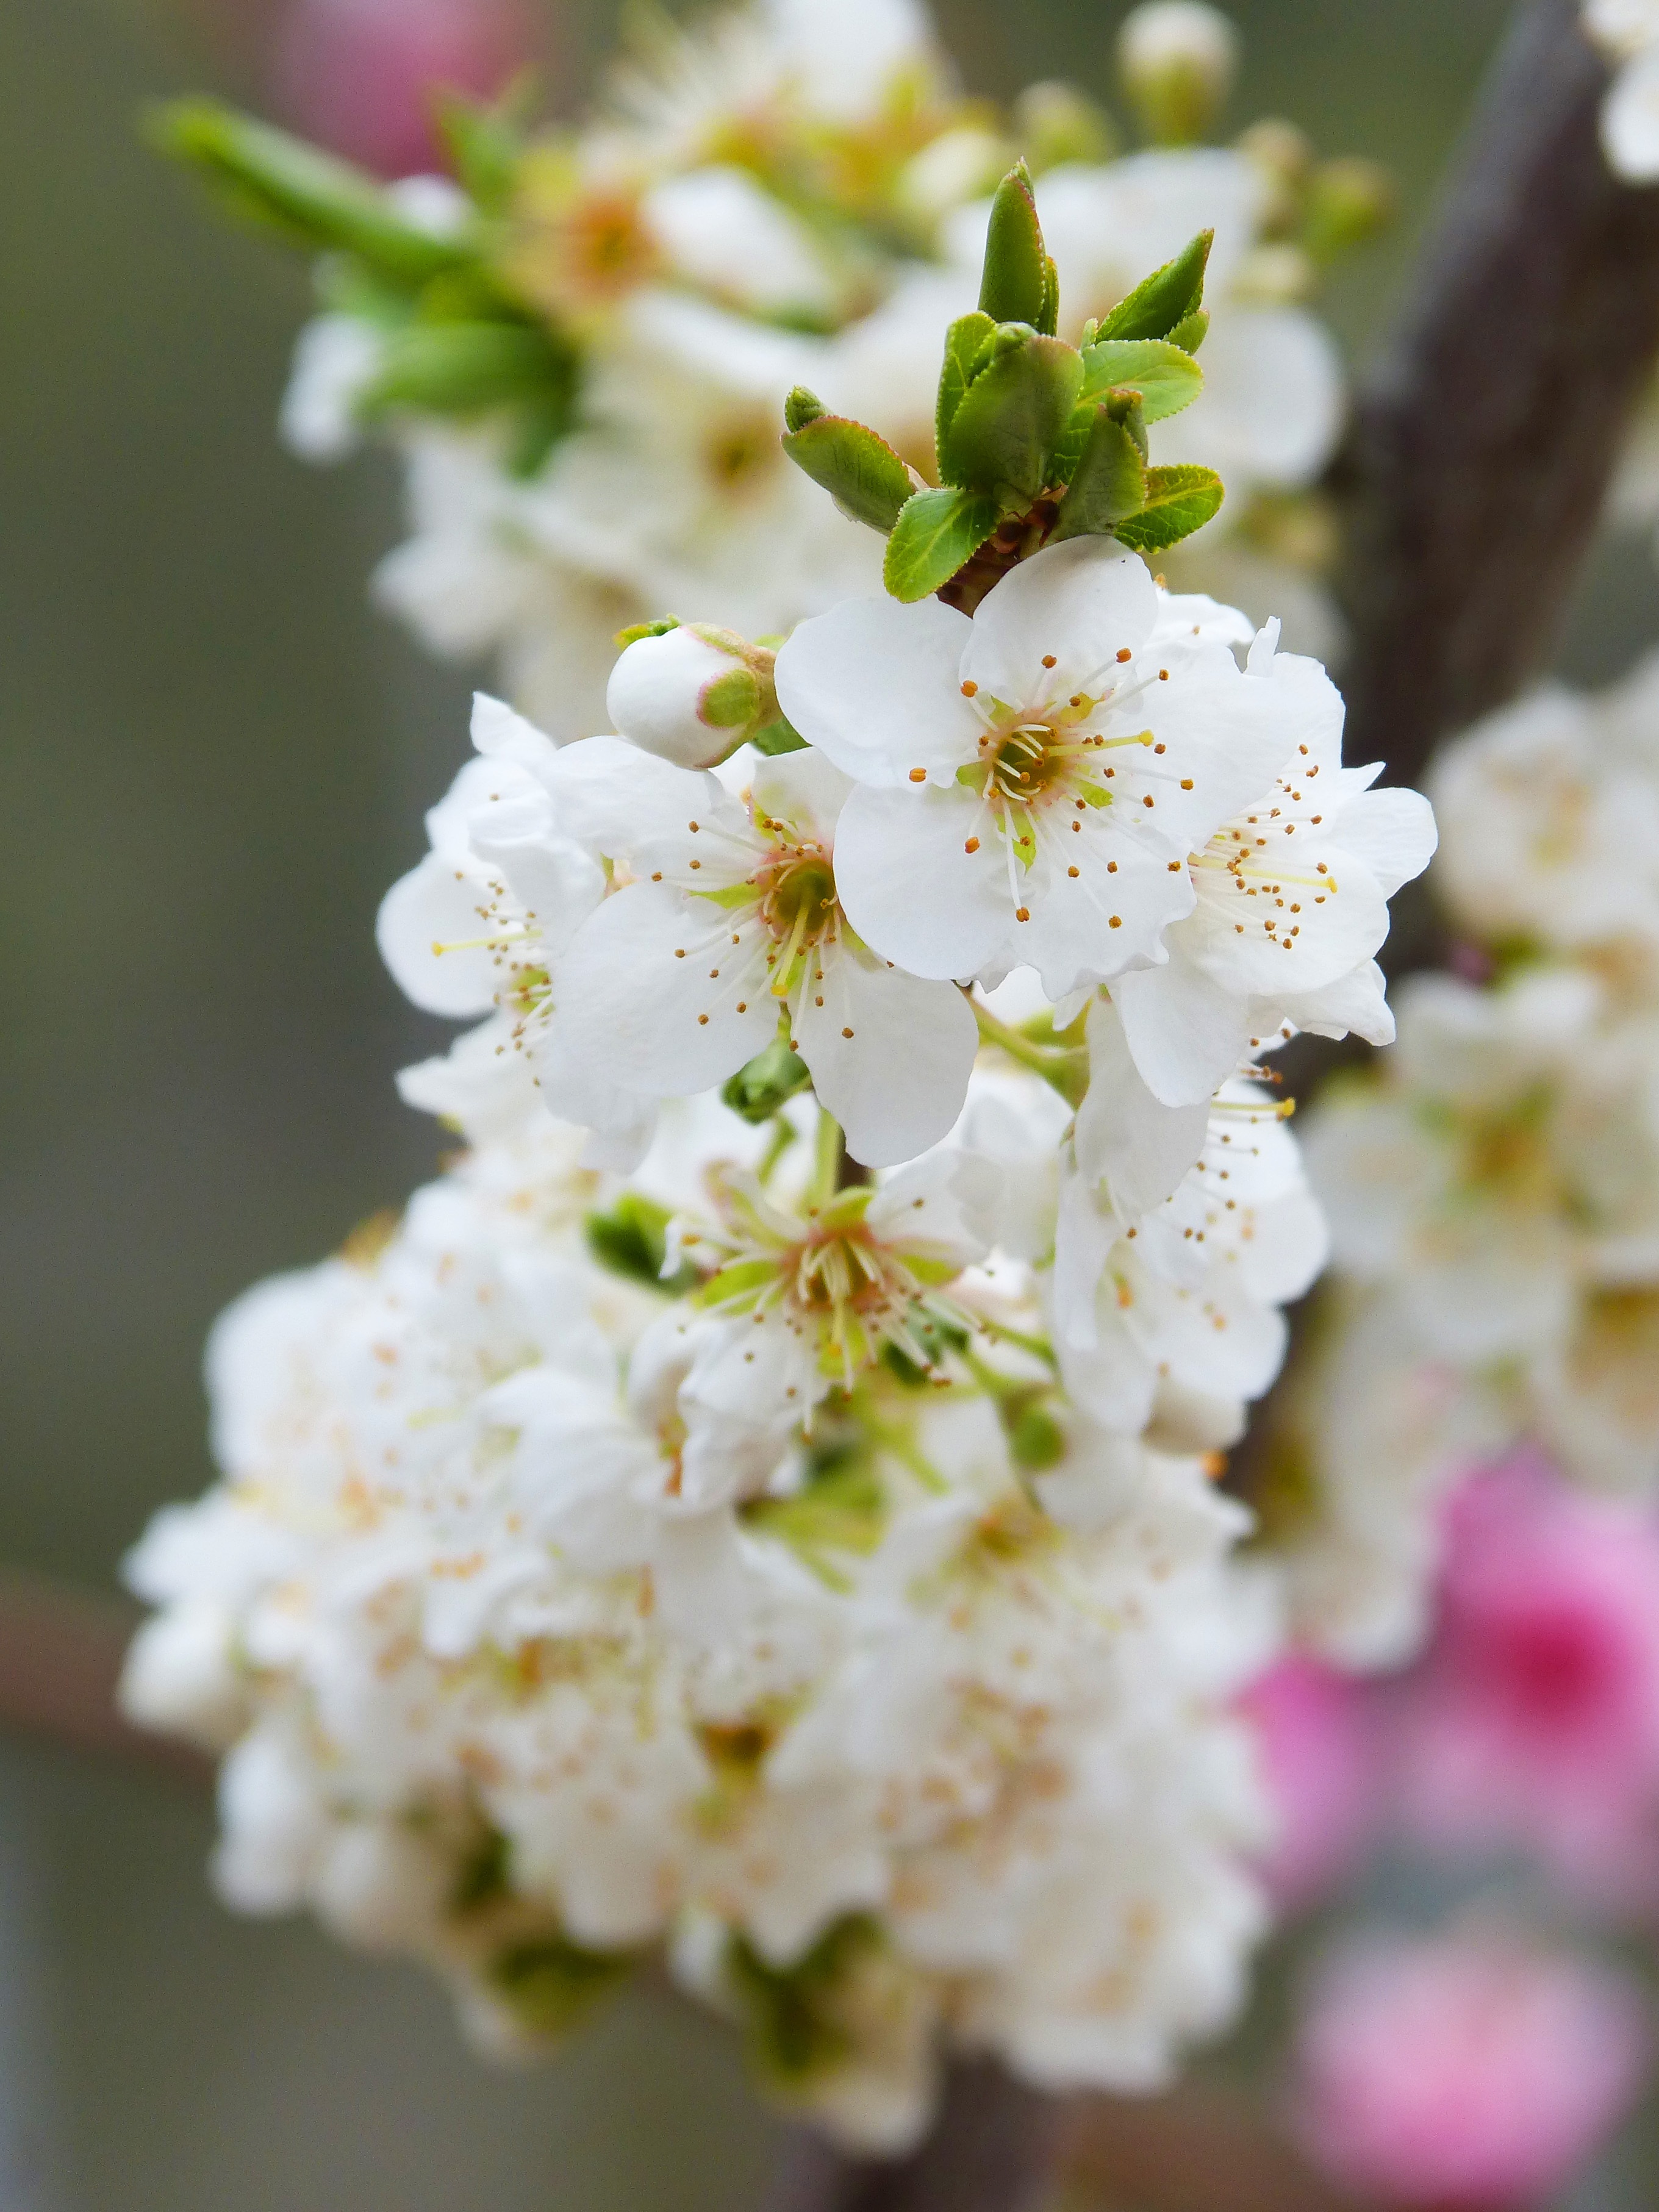
branch, blossom, plant, fruit, flower, bloom, food, spring, produce, botany, flora, cherry blossom, flowers, close up, shrub, detail, pistils, floristry, macro photography, flowering plant, land plant